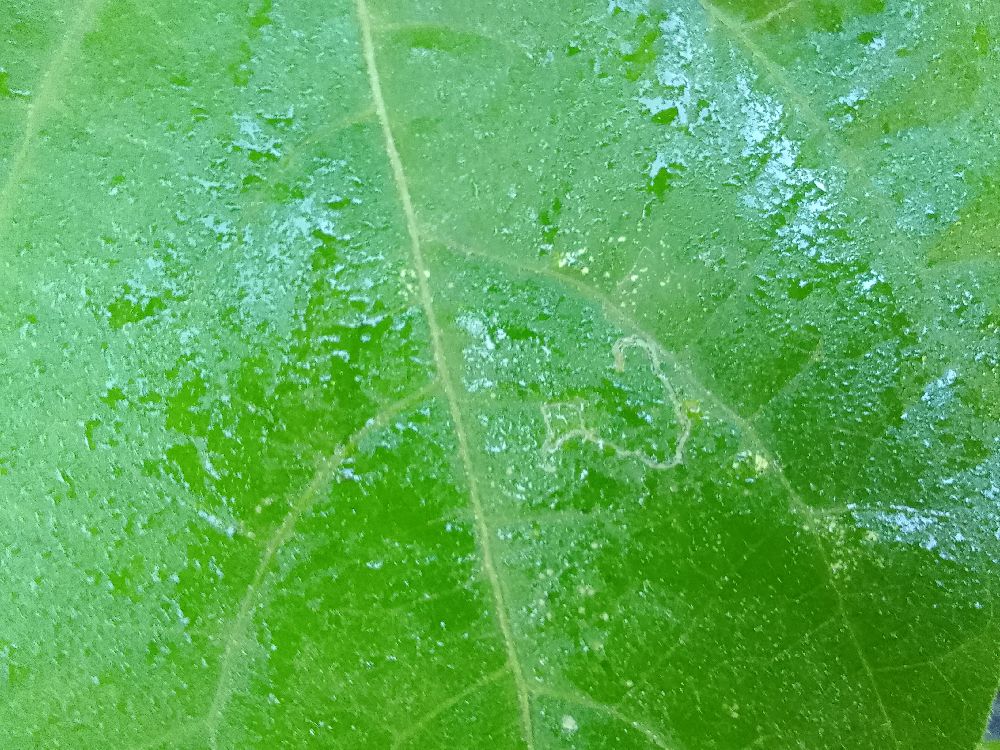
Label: healthy